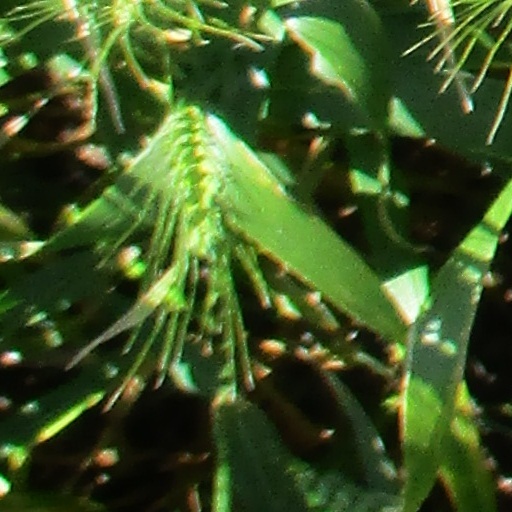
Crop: wheat